Portage Park Bungalow Historic District

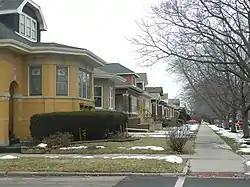

The Portage Park Bungalow Historic District is a residential historic district in the Portage Park neighborhood of Chicago, Illinois. The district includes 225 buildings, 189 of which are brick Chicago bungalows built between 1915 and 1930. As homeownership became broadly accessible to Chicagoans in the early twentieth century, the bungalow emerged as a popular and affordable house design, and tens of thousands of the homes were built throughout Chicago. Portage Park was one of the many outlying neighborhoods of Chicago which grew dramatically as a result of the housing boom; new residents were also attracted to the neighborhood's eponymous park. While the district was developed by many different builders and architects, the use of a single home type with uniform setbacks from the street gives the neighborhood a consistent appearance.